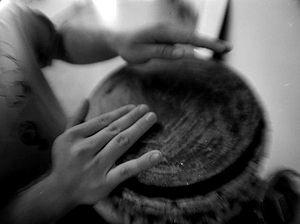
Jeu sur un atabaque